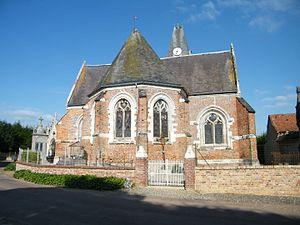
église.
Cet article recense les monuments historiques de la Somme, en France.
Villers-Campsart est une commune française située dans le département de la Somme, en région Hauts-de-France.
L'église de la Nativité-de-la-Sainte-Vierge de Villers-Campsart est située sur le territoire de la commune de Villers-Campsart, dans le sud-ouest du département de la Somme, au sud-ouest d'Amiens.